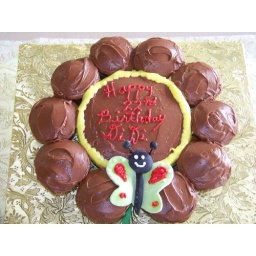
A closeup shot of the cupcake flower covered in chocolate fudge icing and decorated with a butterfly